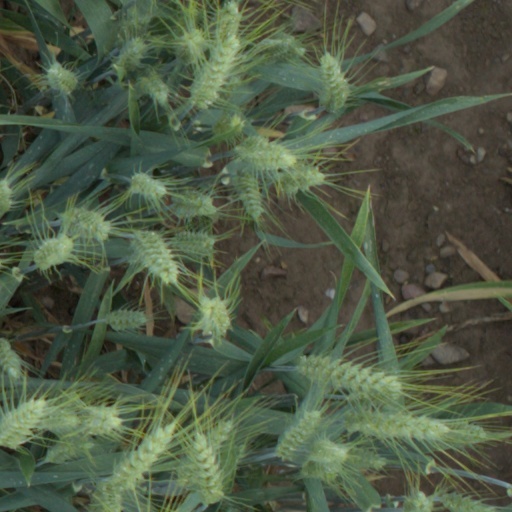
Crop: wheat